History of Manchester United F.C. (1945–1969)

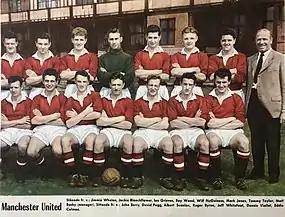
Manchester United F.C. in 1957 – from the left, standing: Liam Whelan, Jackie Blanchflower, Ian Greaves, Ray Wood, Wilf McGuinness, Mark Jones, Tommy Taylor, Matt Busby (manager); front row: Johnny Berry, David Pegg, Albert Scanlon, Roger Byrne, Jeff Whitefoot, Dennis Viollet, and Eddie Colman

The 1952–53 season saw the retirement of Johnny Carey, yet it also saw the introduction of the Busby Babes as the championship team began to lose steam. David Pegg, Dennis Viollet, Duncan Edwards, and Bill Foulkes, aged between 16 and 21, all made their first appearances in the 1952–53 season. Many of the players at this time were a tribute to the scouting skills of chief scout Joe Armstrong (assigned the duty of finding talent in the North of England), Bob Bishop (Belfast), Billy Behan (Dublin) and Bob Harper, underpinned by United's innovative youth policy under Matt Busby. United finished eighth in 1954 and fifth in 1955 before winning the league by an 11-point margin in 1955–56 with Tommy Taylor and Dennis Viollet leading the line for a side which had an average age of only 22. Only two players in the 1956 team, Roger Byrne and Johnny Berry, had collected medals in both the 1952 and 1956 title winning campaigns. Against the Football League's wishes, they became England's first representatives in the European Cup.